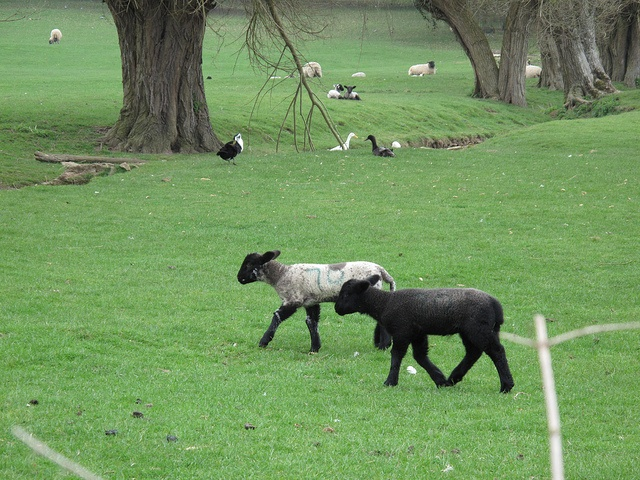
Two sheep and other animals roaming the green grass.
Lambs, geese, and other wildlife on a rich green field in the country.
Two lambs stroll through a green field, while the rest of the flock rests in the distance.
A picture of some and walking in the grass.
Two lambs frolicking around a farm with geese in the background.